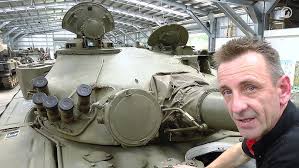
Label: T-72